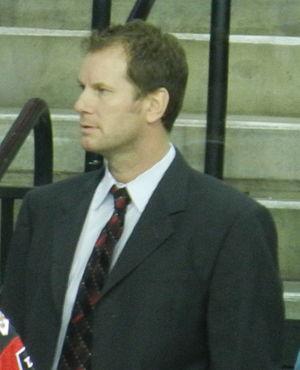
Andrew Cassels est un joueur professionnel retraité canadien de hockey sur glace devenu brièvement entraîneur. Il évoluait au poste de centre. Il a joué 16 saisons dans la Ligue nationale de hockey.